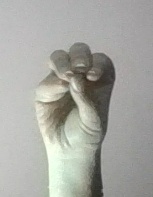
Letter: ha